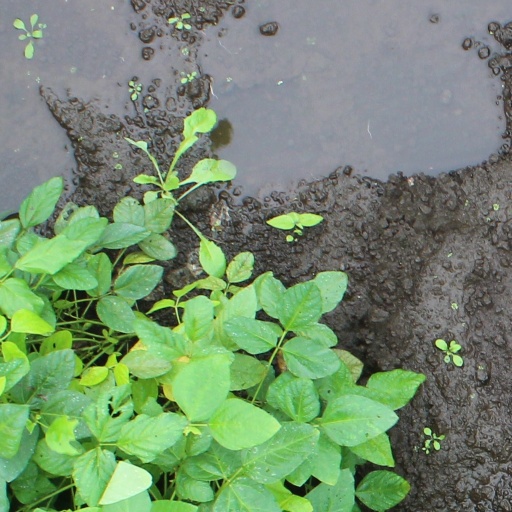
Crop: soybean